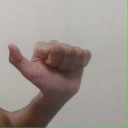
अक्षर: त